Princess Ida

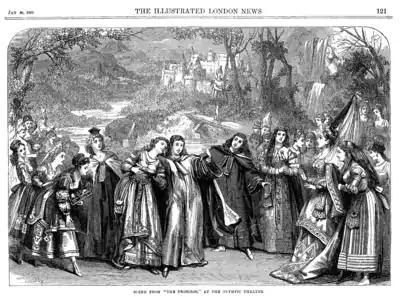

Princess Ida; or, Castle Adamant is a comic opera with music by Arthur Sullivan and a libretto by W. S. Gilbert. It was their eighth operatic collaboration of fourteen; the next was "The Mikado". "Princess Ida" opened at the Savoy Theatre on 5 January 1884 and ran for 246 performances. The piece concerns a princess who founds a women's university and teaches that women are superior to men and should rule in their stead. Prince Hilarion, to whom she was betrothed in infancy, sneaks into the university, together with two friends, with the aim of collecting his bride. They disguise themselves as female students but are discovered, and all soon face a literal war between the sexes.